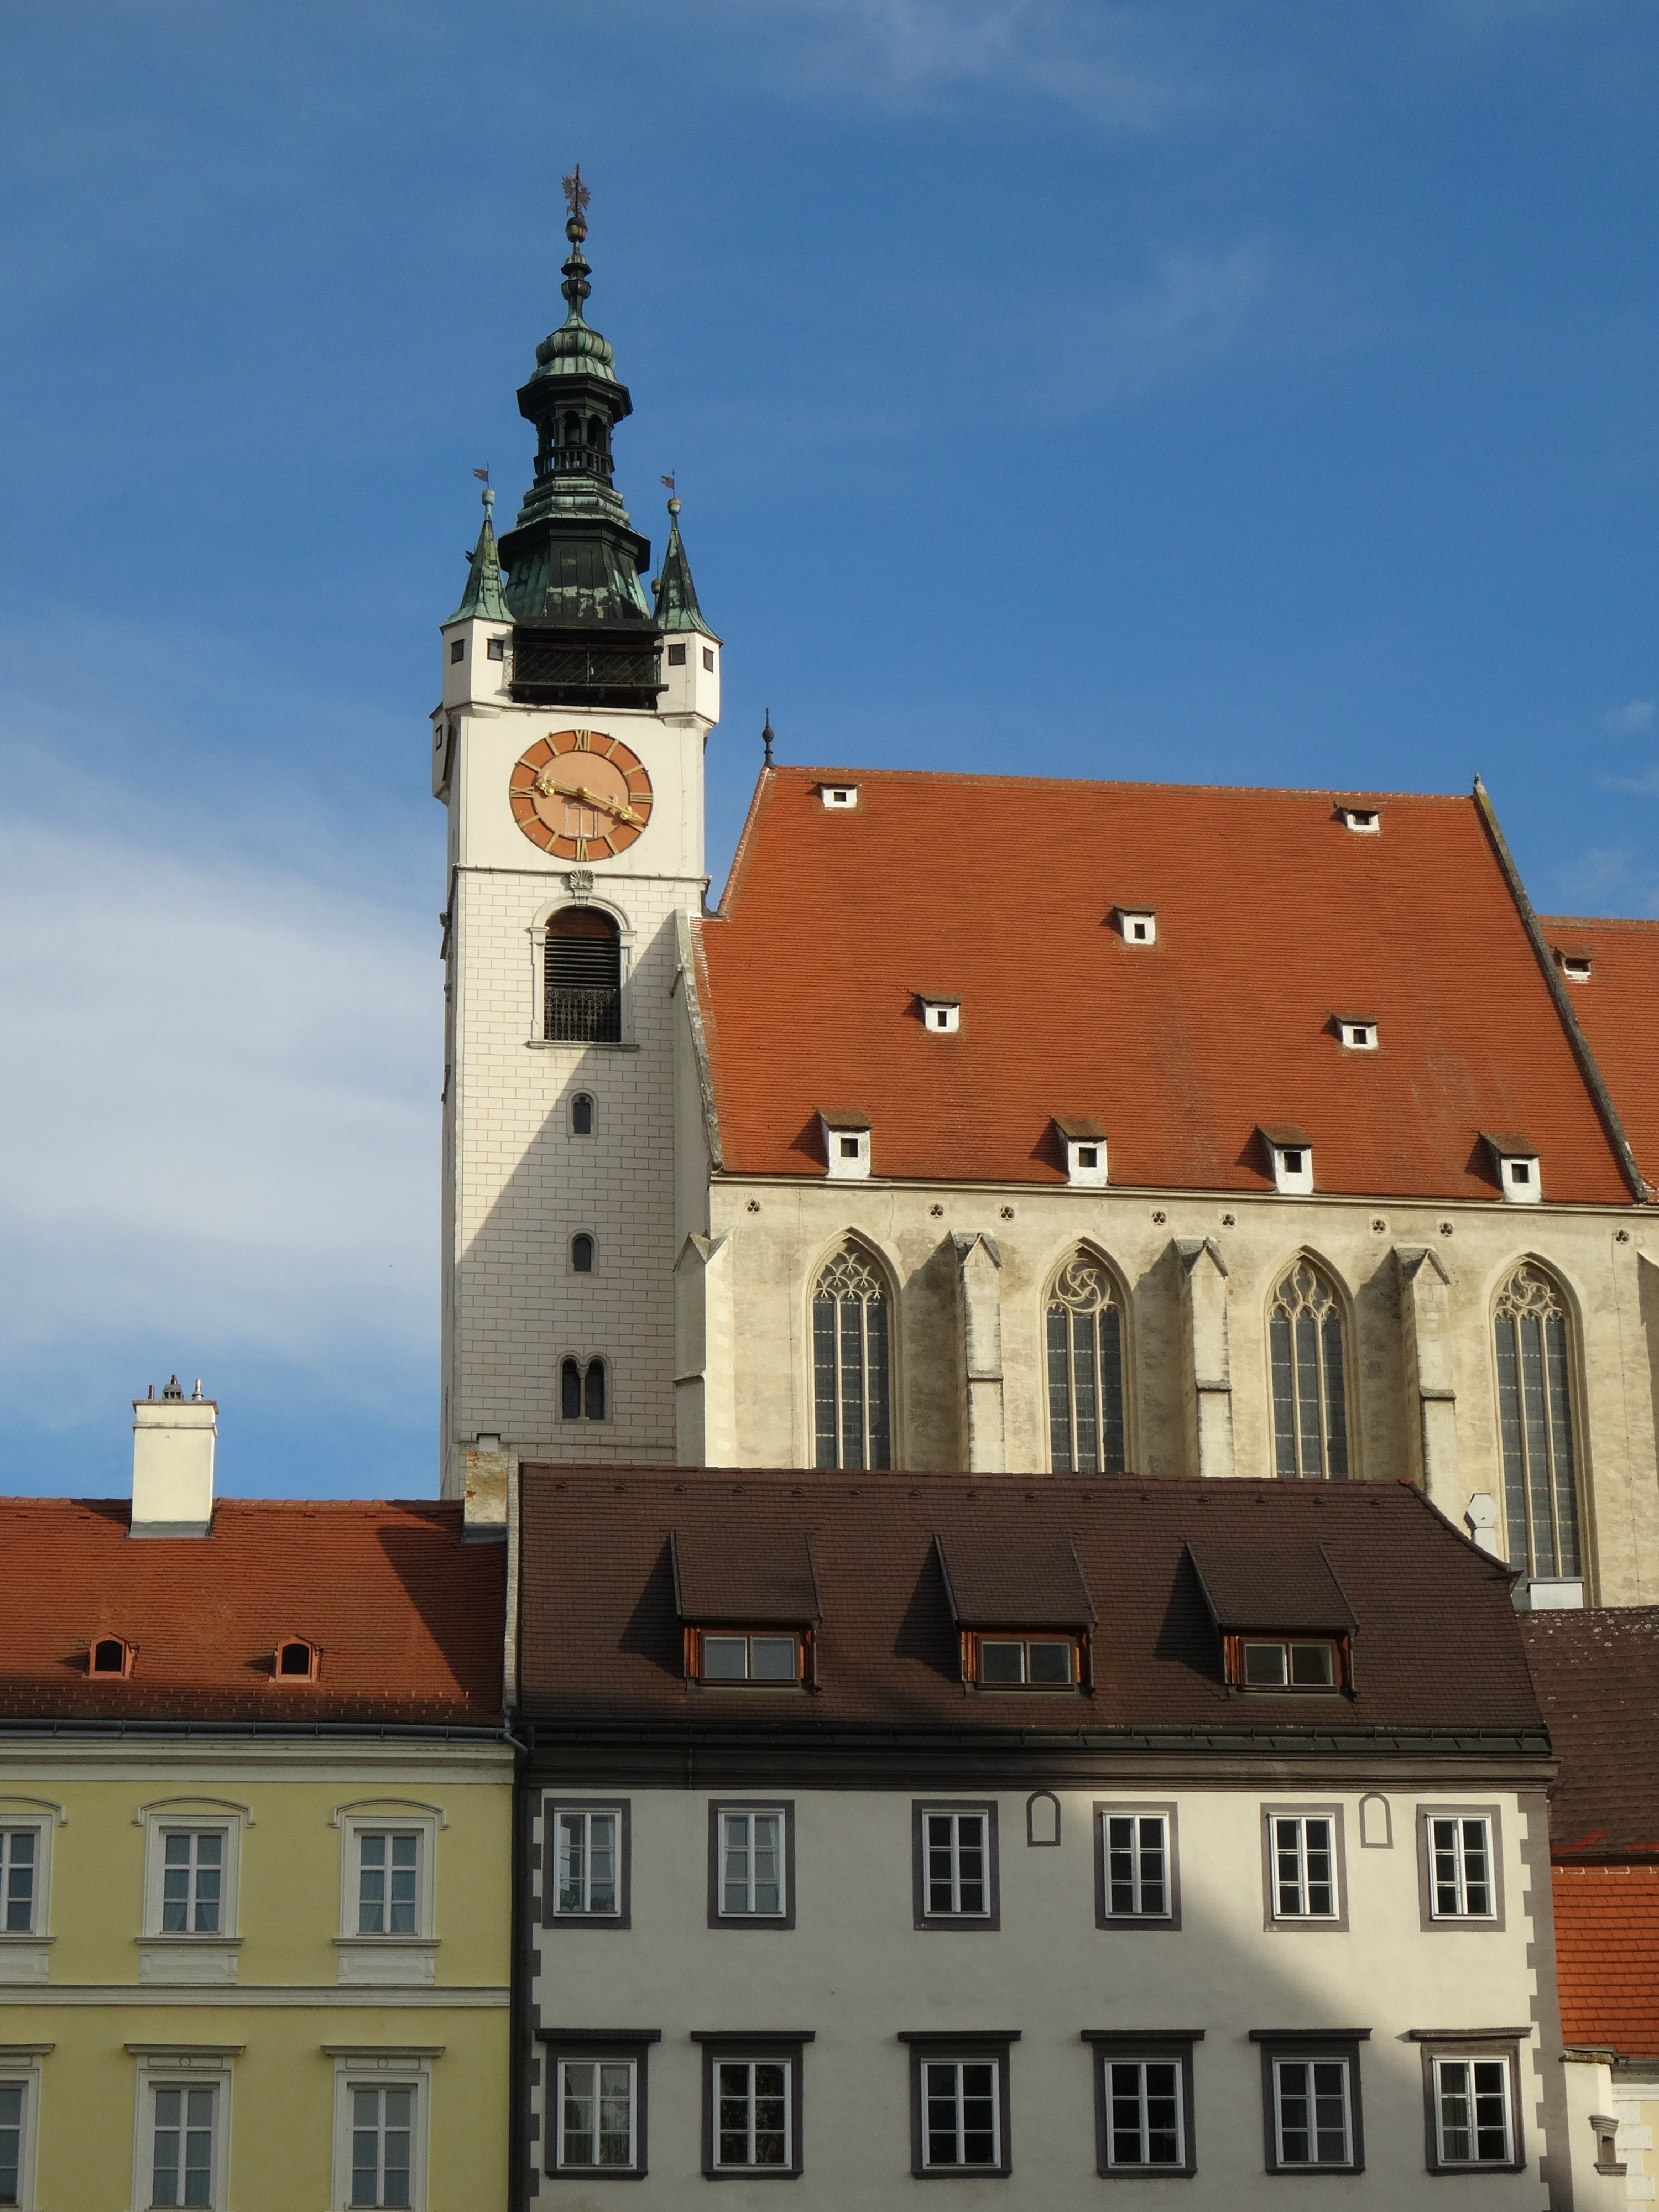
architecture, building, city, tower, facade, tourism, place of worship, bell tower, austria, tour, steeple, history, krems an der danau